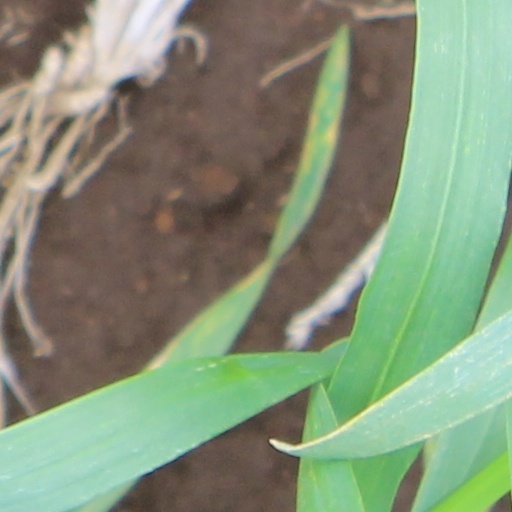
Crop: wheat